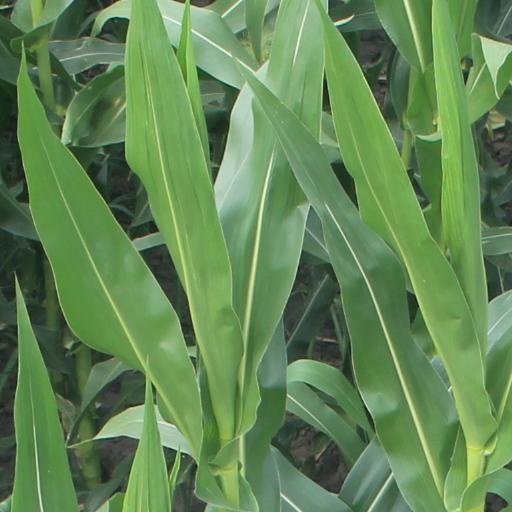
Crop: maize; corn